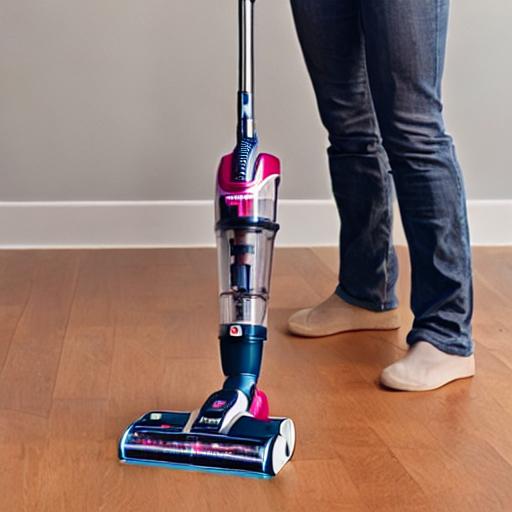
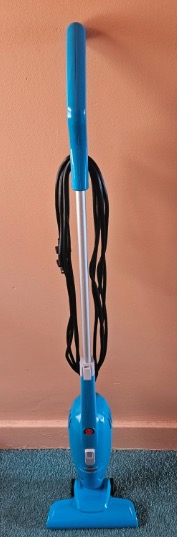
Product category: items_vacuum
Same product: no